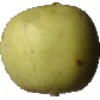
Label: Apple Golden 3